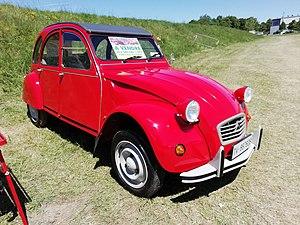
Une 2CV6 spécial de 1987 fabriquée à l'usine de Levallois-Perret et n'ayant que 1 063 km au compteur, en vente à la Nationale 2CV 2019 de Saint-Amand-Montrond.
La Citroën 2 CV — familièrement appelée Deuche, Deudeuche ou encore Deux pattes en référence à son moteur bicylindre — est une voiture populaire française produite par Citroën entre le 7 octobre 1948 et le 27 juillet 1990. Avec un peu plus de 5,1 millions d'exemplaires, elle fait partie des dix voitures françaises les plus vendues de l'histoire.